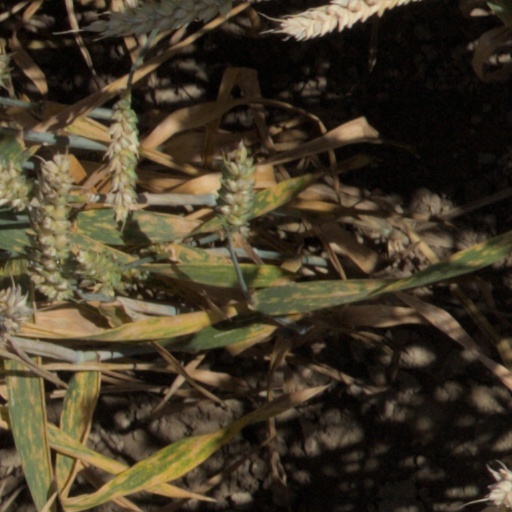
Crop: wheat